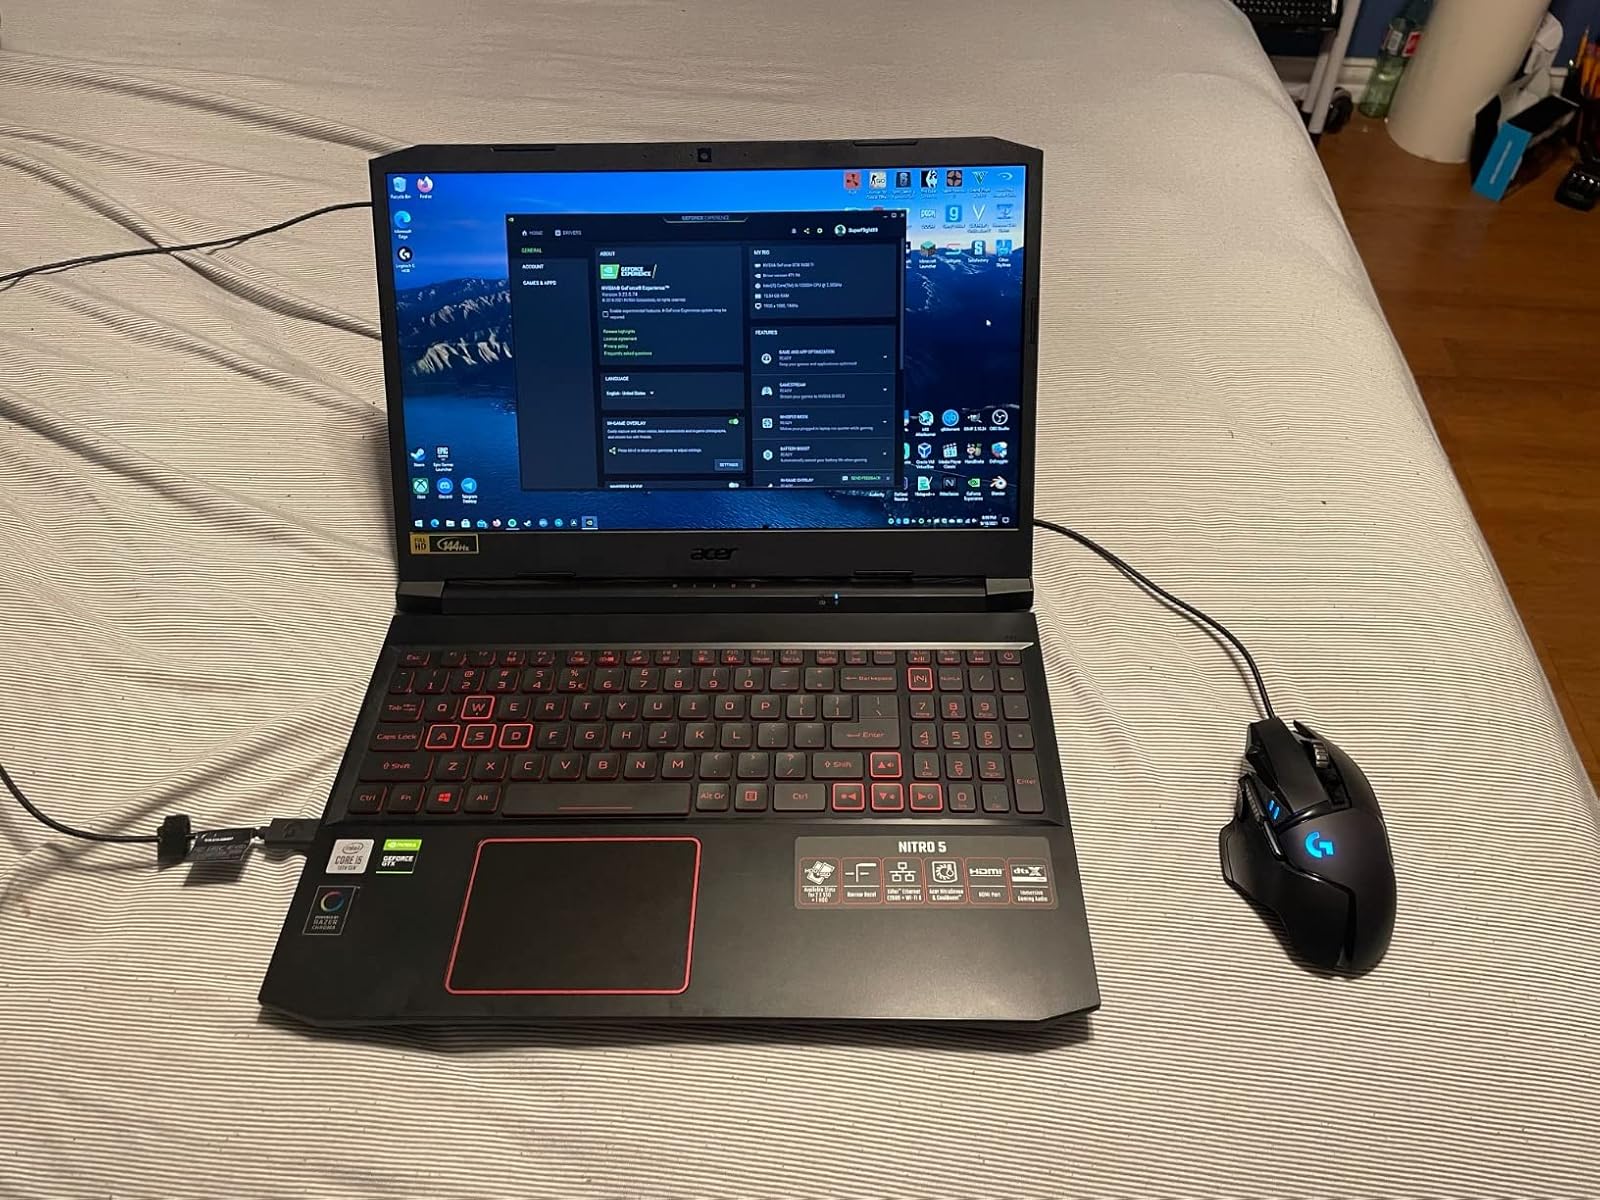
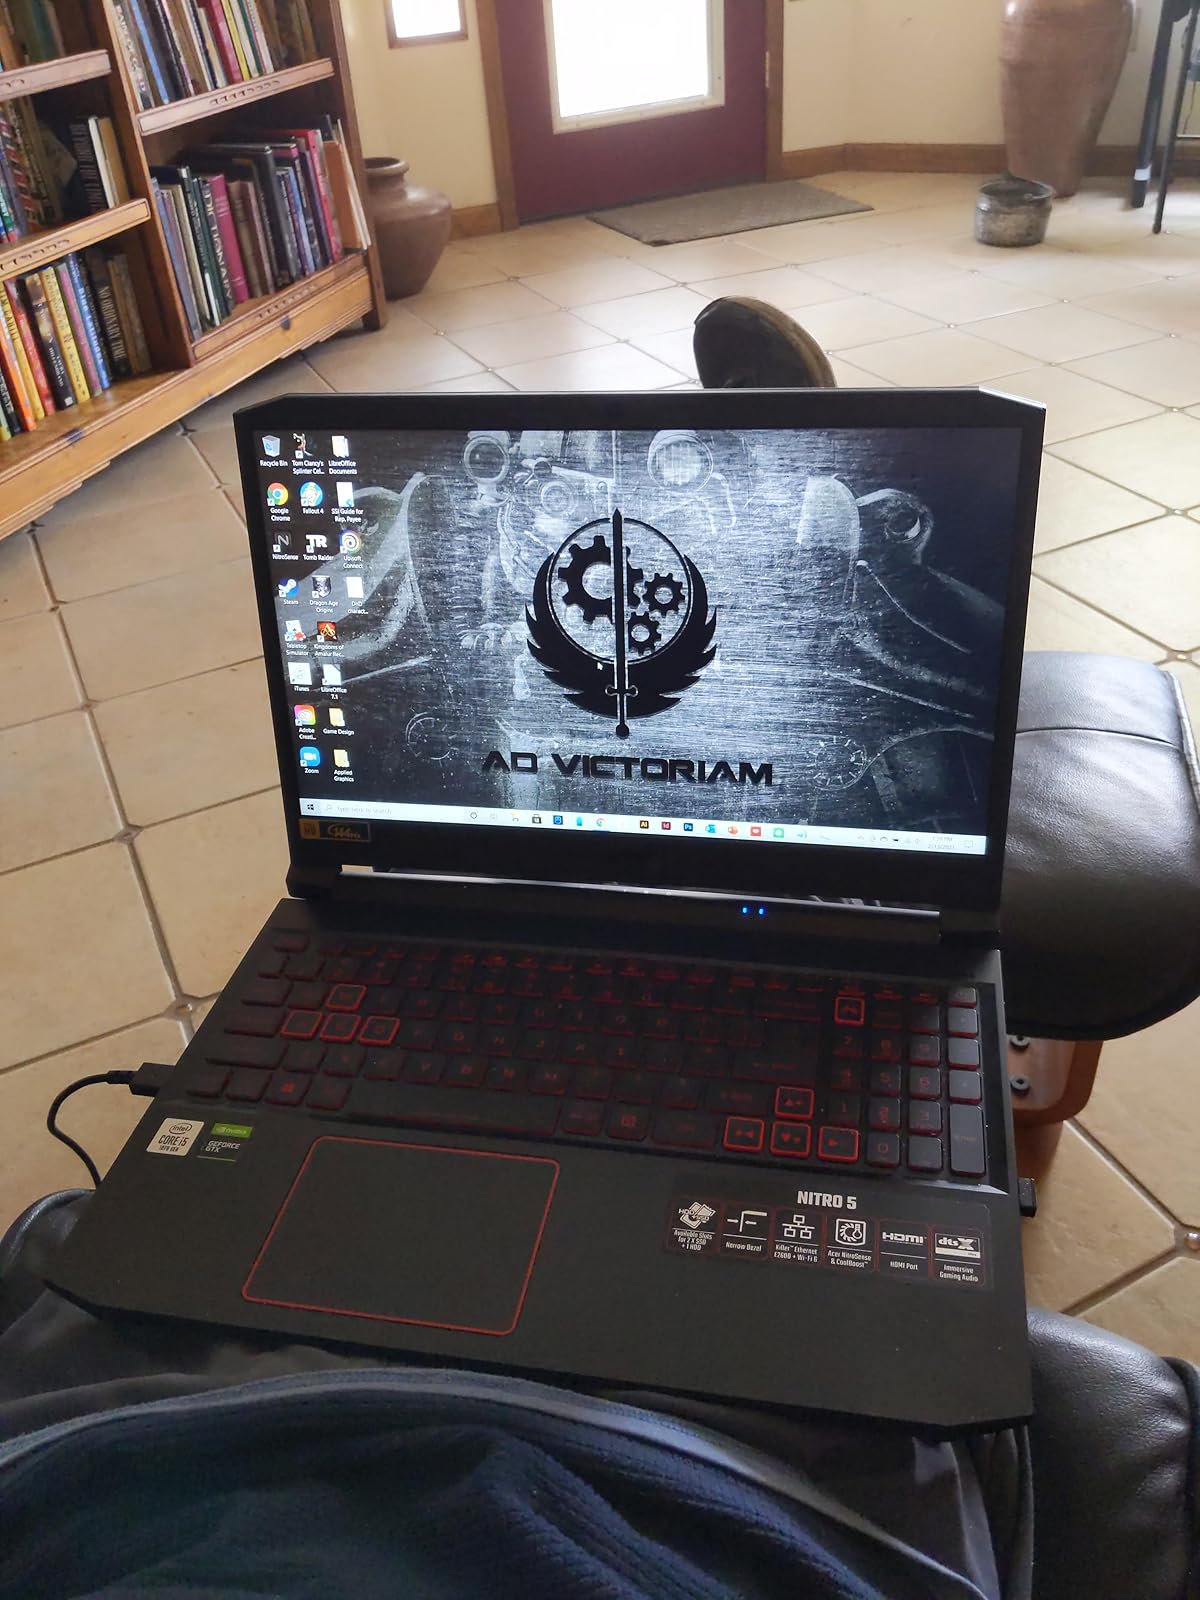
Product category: laptop
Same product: yes